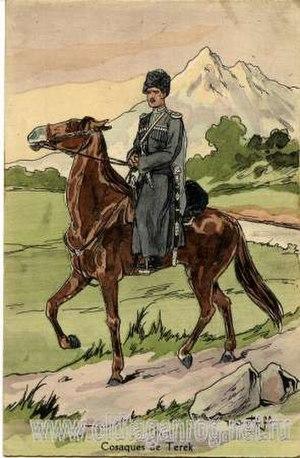
La communauté militaire des cosaques russes du Terek a été formée en 1577 par des cosaques libres russes venus de la Volga vers le fleuve Terek, dans des territoires des principautés koumykes, sous protectorat russe.